Brave Fencer Musashi

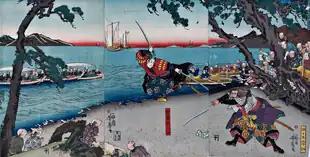
Climactic battle between Musashi Miyamoto (top) and Kojiro Sasaki (bottom).

The character, Kojiro, was based on the Japanese swordsman, Kojiro Sasaki. Both Musashi and Kojiro shared a lengthy account of rivalry, hence the same frictional relationship that was referenced between the two inside the game. The legend says the two swordsmen set up to duel each other. Musashi reportedly arrived several hours late to purposely anger Kojiro and his supporters. Another nod to Kojiro and the legendary duel is when Musashi found him and Princess Fillet on the shores of the Island of Dragons. This loosely referenced Ganryu Island, the appointed location were the long-time rivals held their famous duel.